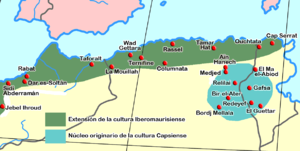
Le Maroc, ou depuis 1957, en forme longue le royaume du Maroc, autrefois l'Empire chérifien, est un État unitaire régionalisé situé en Afrique du Nord. Son régime politique est une monarchie constitutionnelle. Sa capitale est Rabat et sa plus grande ville Casablanca.
La préhistoire de la Tunisie s'étend jusqu'au XIIᵉ siècle av. J.-C., c'est-à-dire jusqu'à l'arrivée des premiers marins phéniciens, qui introduisirent l'usage de l'écriture.